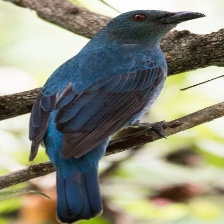
Species: FAIRY BLUEBIRD
Scientific name: IRENA